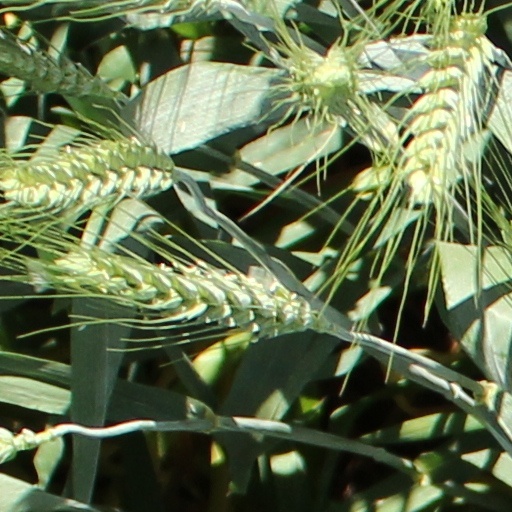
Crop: wheat